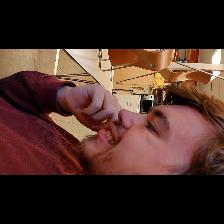
Label: Human